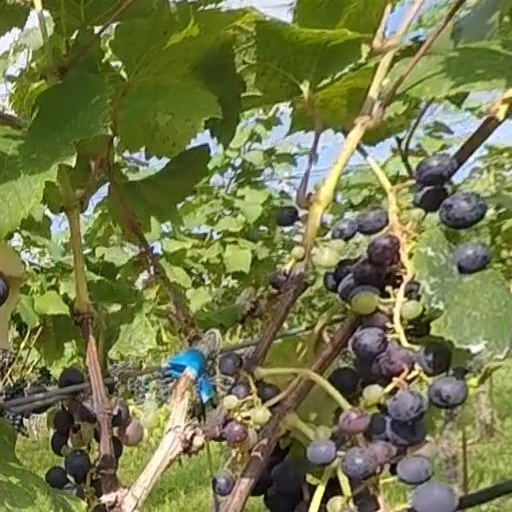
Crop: grape